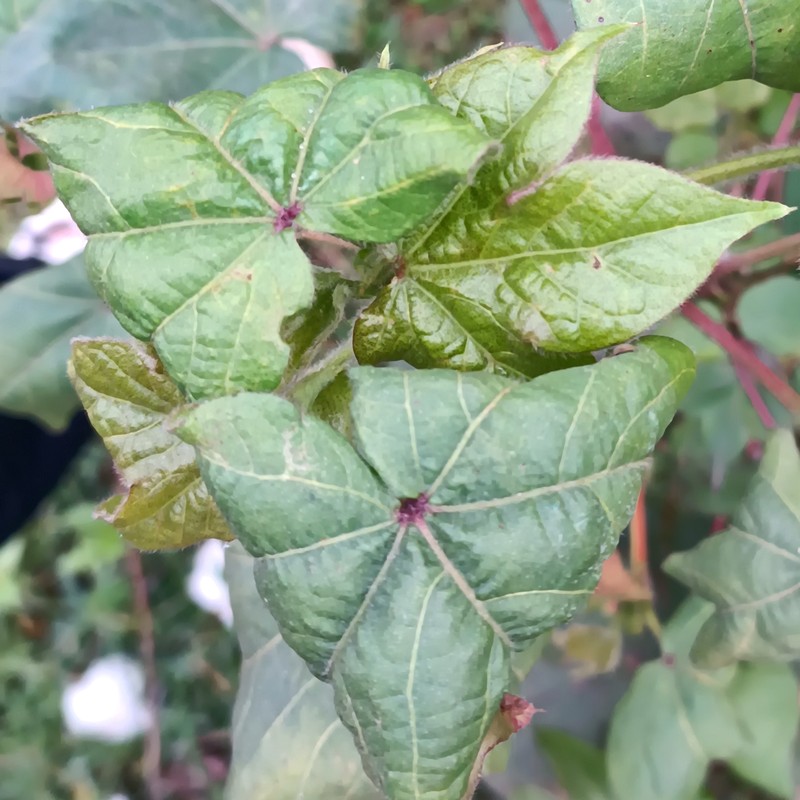
Label: Curl Virus